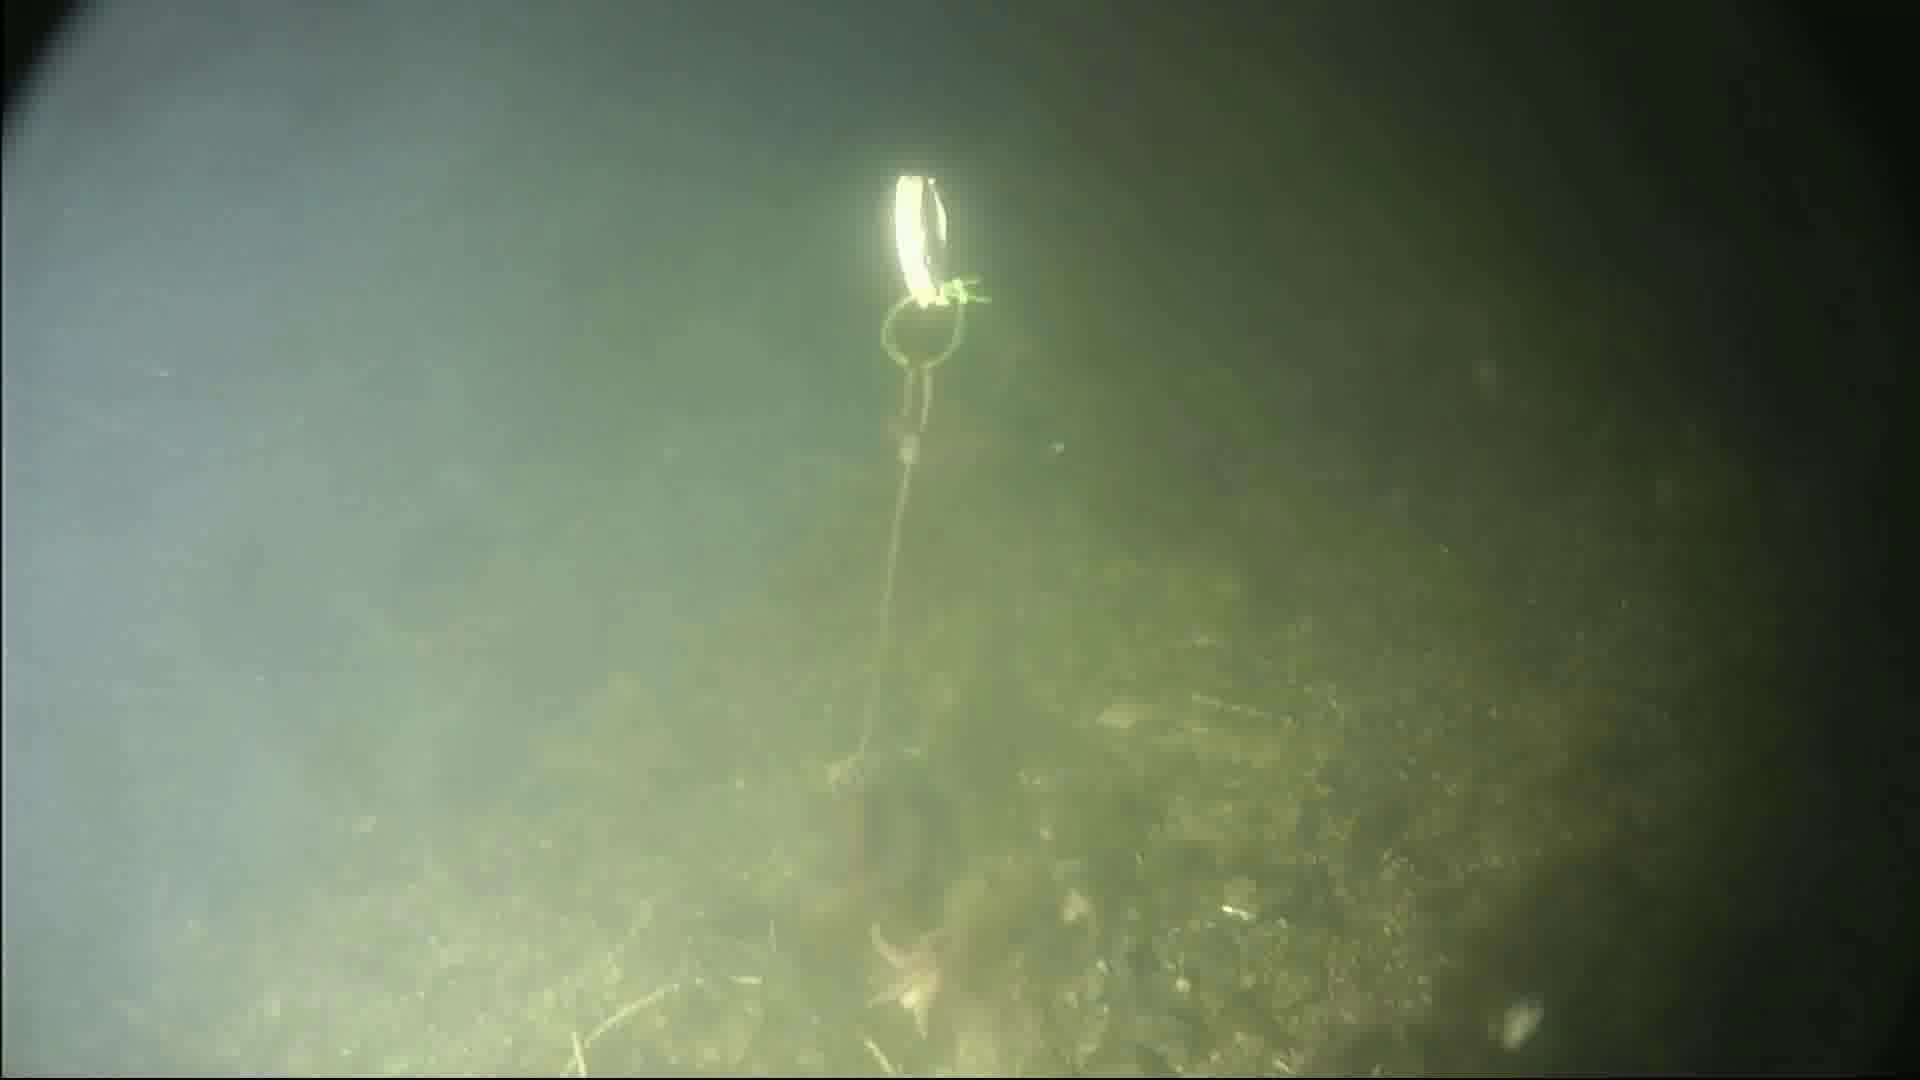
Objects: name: starfish